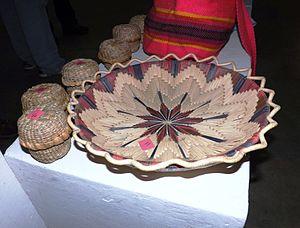
Les Agnous, également appelés paraouhanos, sont une population indigène du Venezuela et l'un des cinq peuples aborigènes de l'État de Zulia avec les Barí, Yukpa, Wayúu et Japreira. Le terme désigne également la langue parlée par cette population : l'agnou, une langue arawakienne.